Sino-Soviet relations

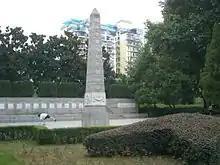
Monument to the Soviet Volunteer Airmen who died in defense of China from Japanese invaders. The unit was based in Wuhan in 1938

In 1931, Japan invaded Manchuria and created the puppet state of Manchukuo (1932), which signaled the beginning of the Second Sino-Japanese War. In August 1937, a month after the Marco Polo Bridge Incident, the Soviet Union established a non-aggression pact with China. The Republic of China received credits for $250 million for the purchase of Soviet weapons. There followed big arms deliveries, including guns, artillery pieces, more than 900 aircraft and 82 tanks. More than 1,500 Soviet military advisers and about 2,000 members of the air force were sent to China. The deliveries halted in August 1941 due to the German invasion of the Soviet Union. Joseph Stalin viewed Japan as a potential enemy, and as a result offered no help to Chinese communists between 1937 and 1941, in order not to weaken efforts of the Nationalist government. During the World War II period, the two countries suffered more losses than any other country, with China (in the Second Sino-Japanese War) losing about 30 million people and the Soviet Union 26 million.